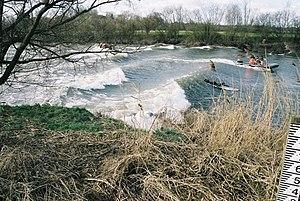
Un mascaret de pression est un phénomène météorologique qui prend la forme d'un front d'ondes de pression dans l'atmosphère terrestre se formant normalement dans une masse d'air stable à bas niveau à l'avant d'une goutte froide ou d'un front froid. Il mène généralement à la formation de nuages caractéristiques sur le front d'ondes et au sommet des ondes de gravité qui le suivent.